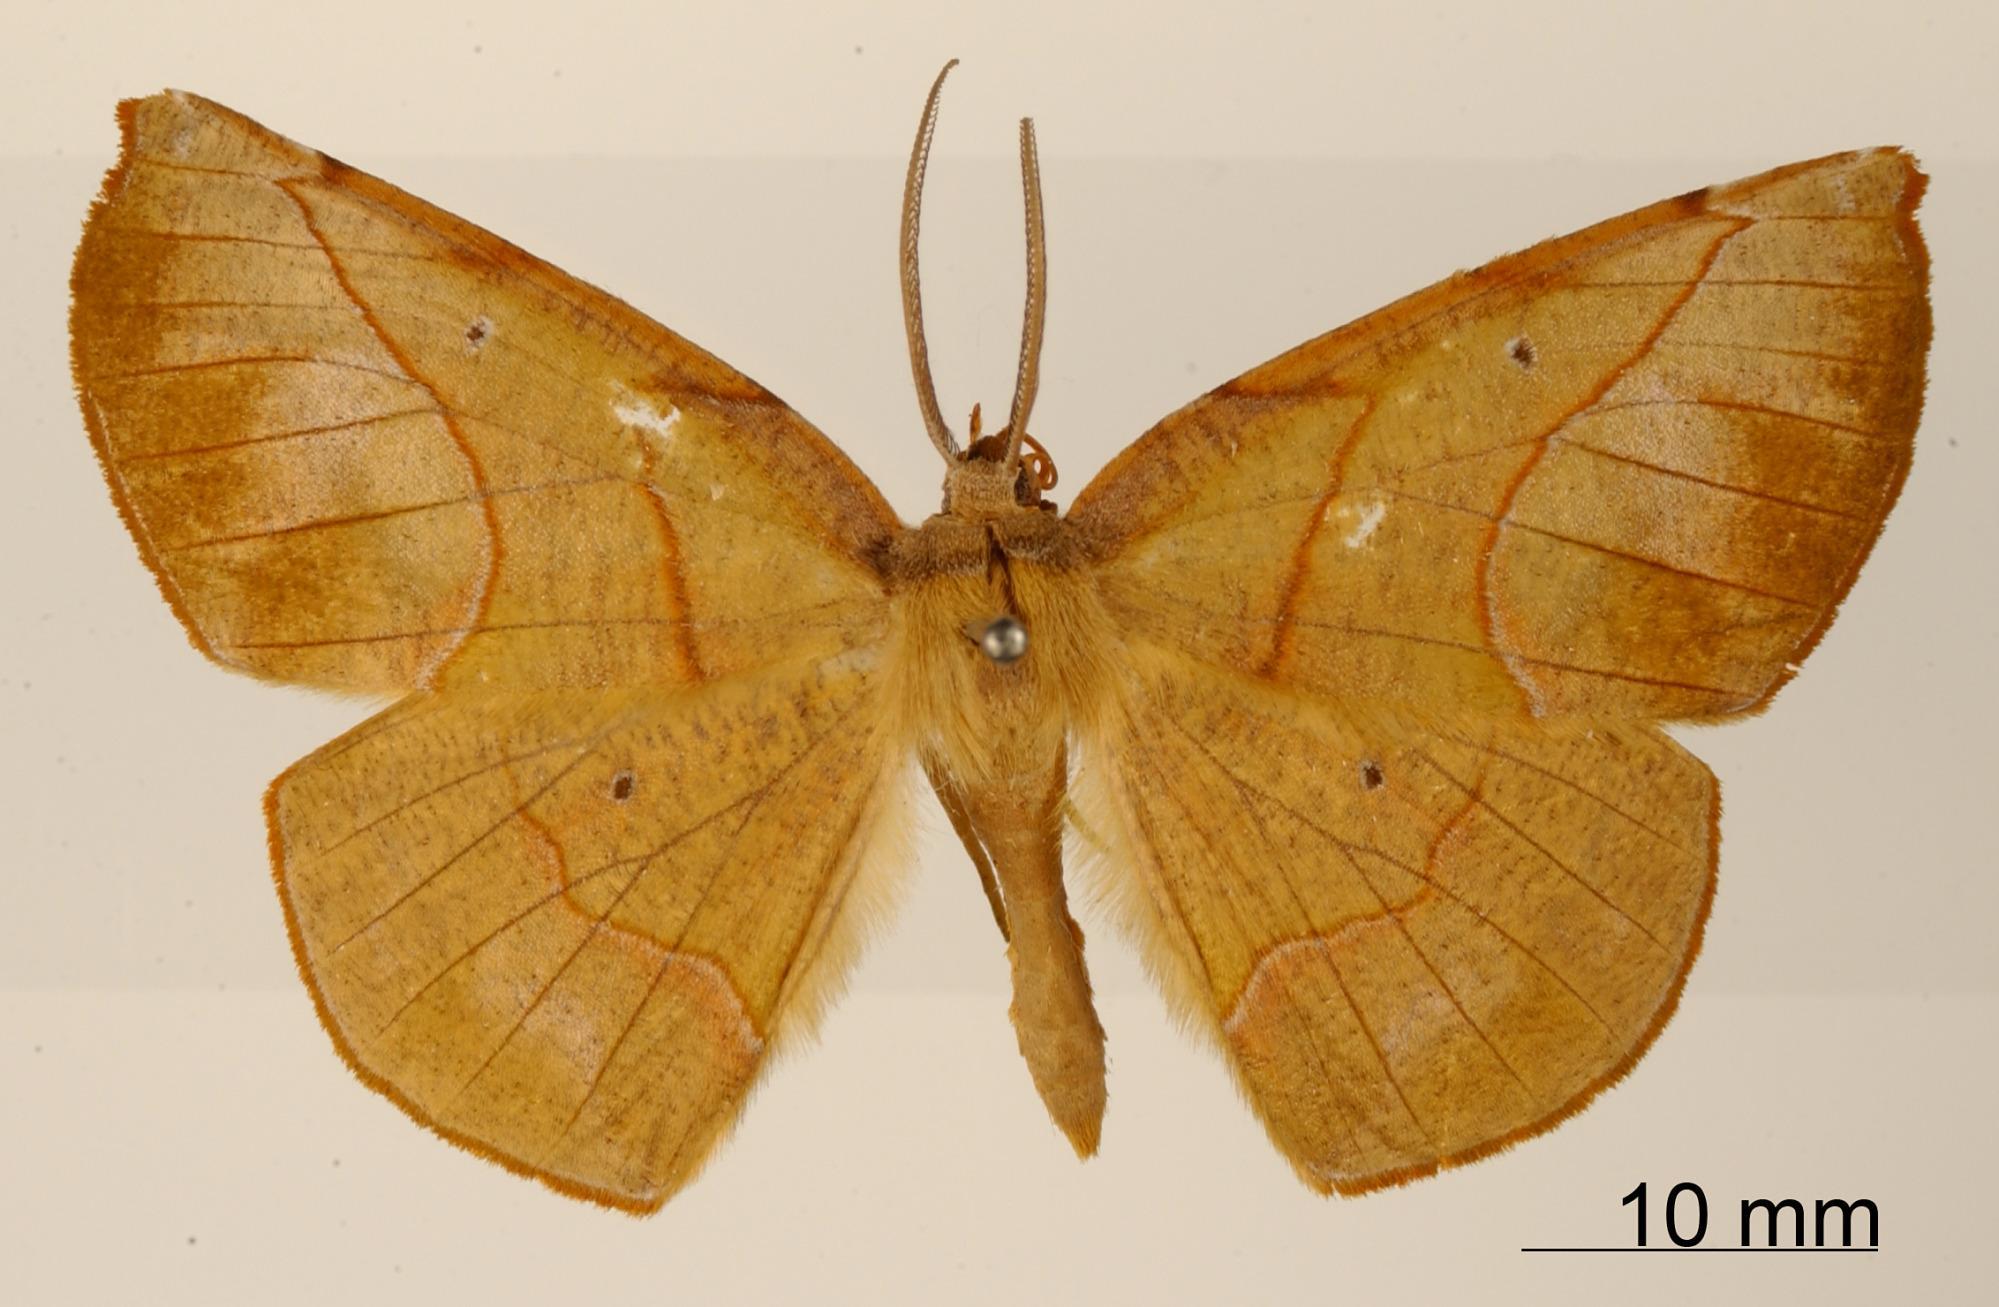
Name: Simopteryx sericea
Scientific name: Simopteryx sericea Dognin, 1913
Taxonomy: Animalia, Arthropoda, Insecta, Lepidoptera, Geometridae, Ennominae
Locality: Huancabamba, Peru, Peru